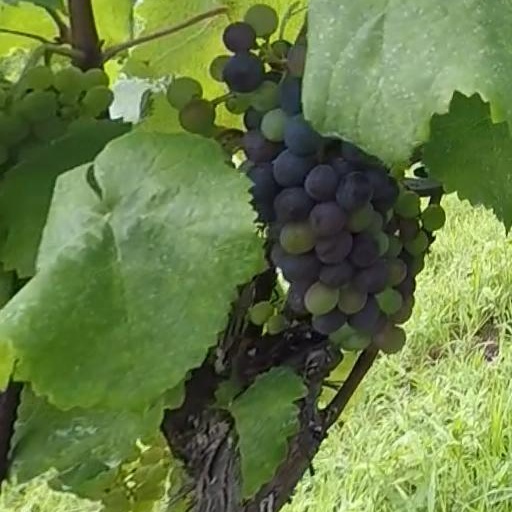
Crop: grape